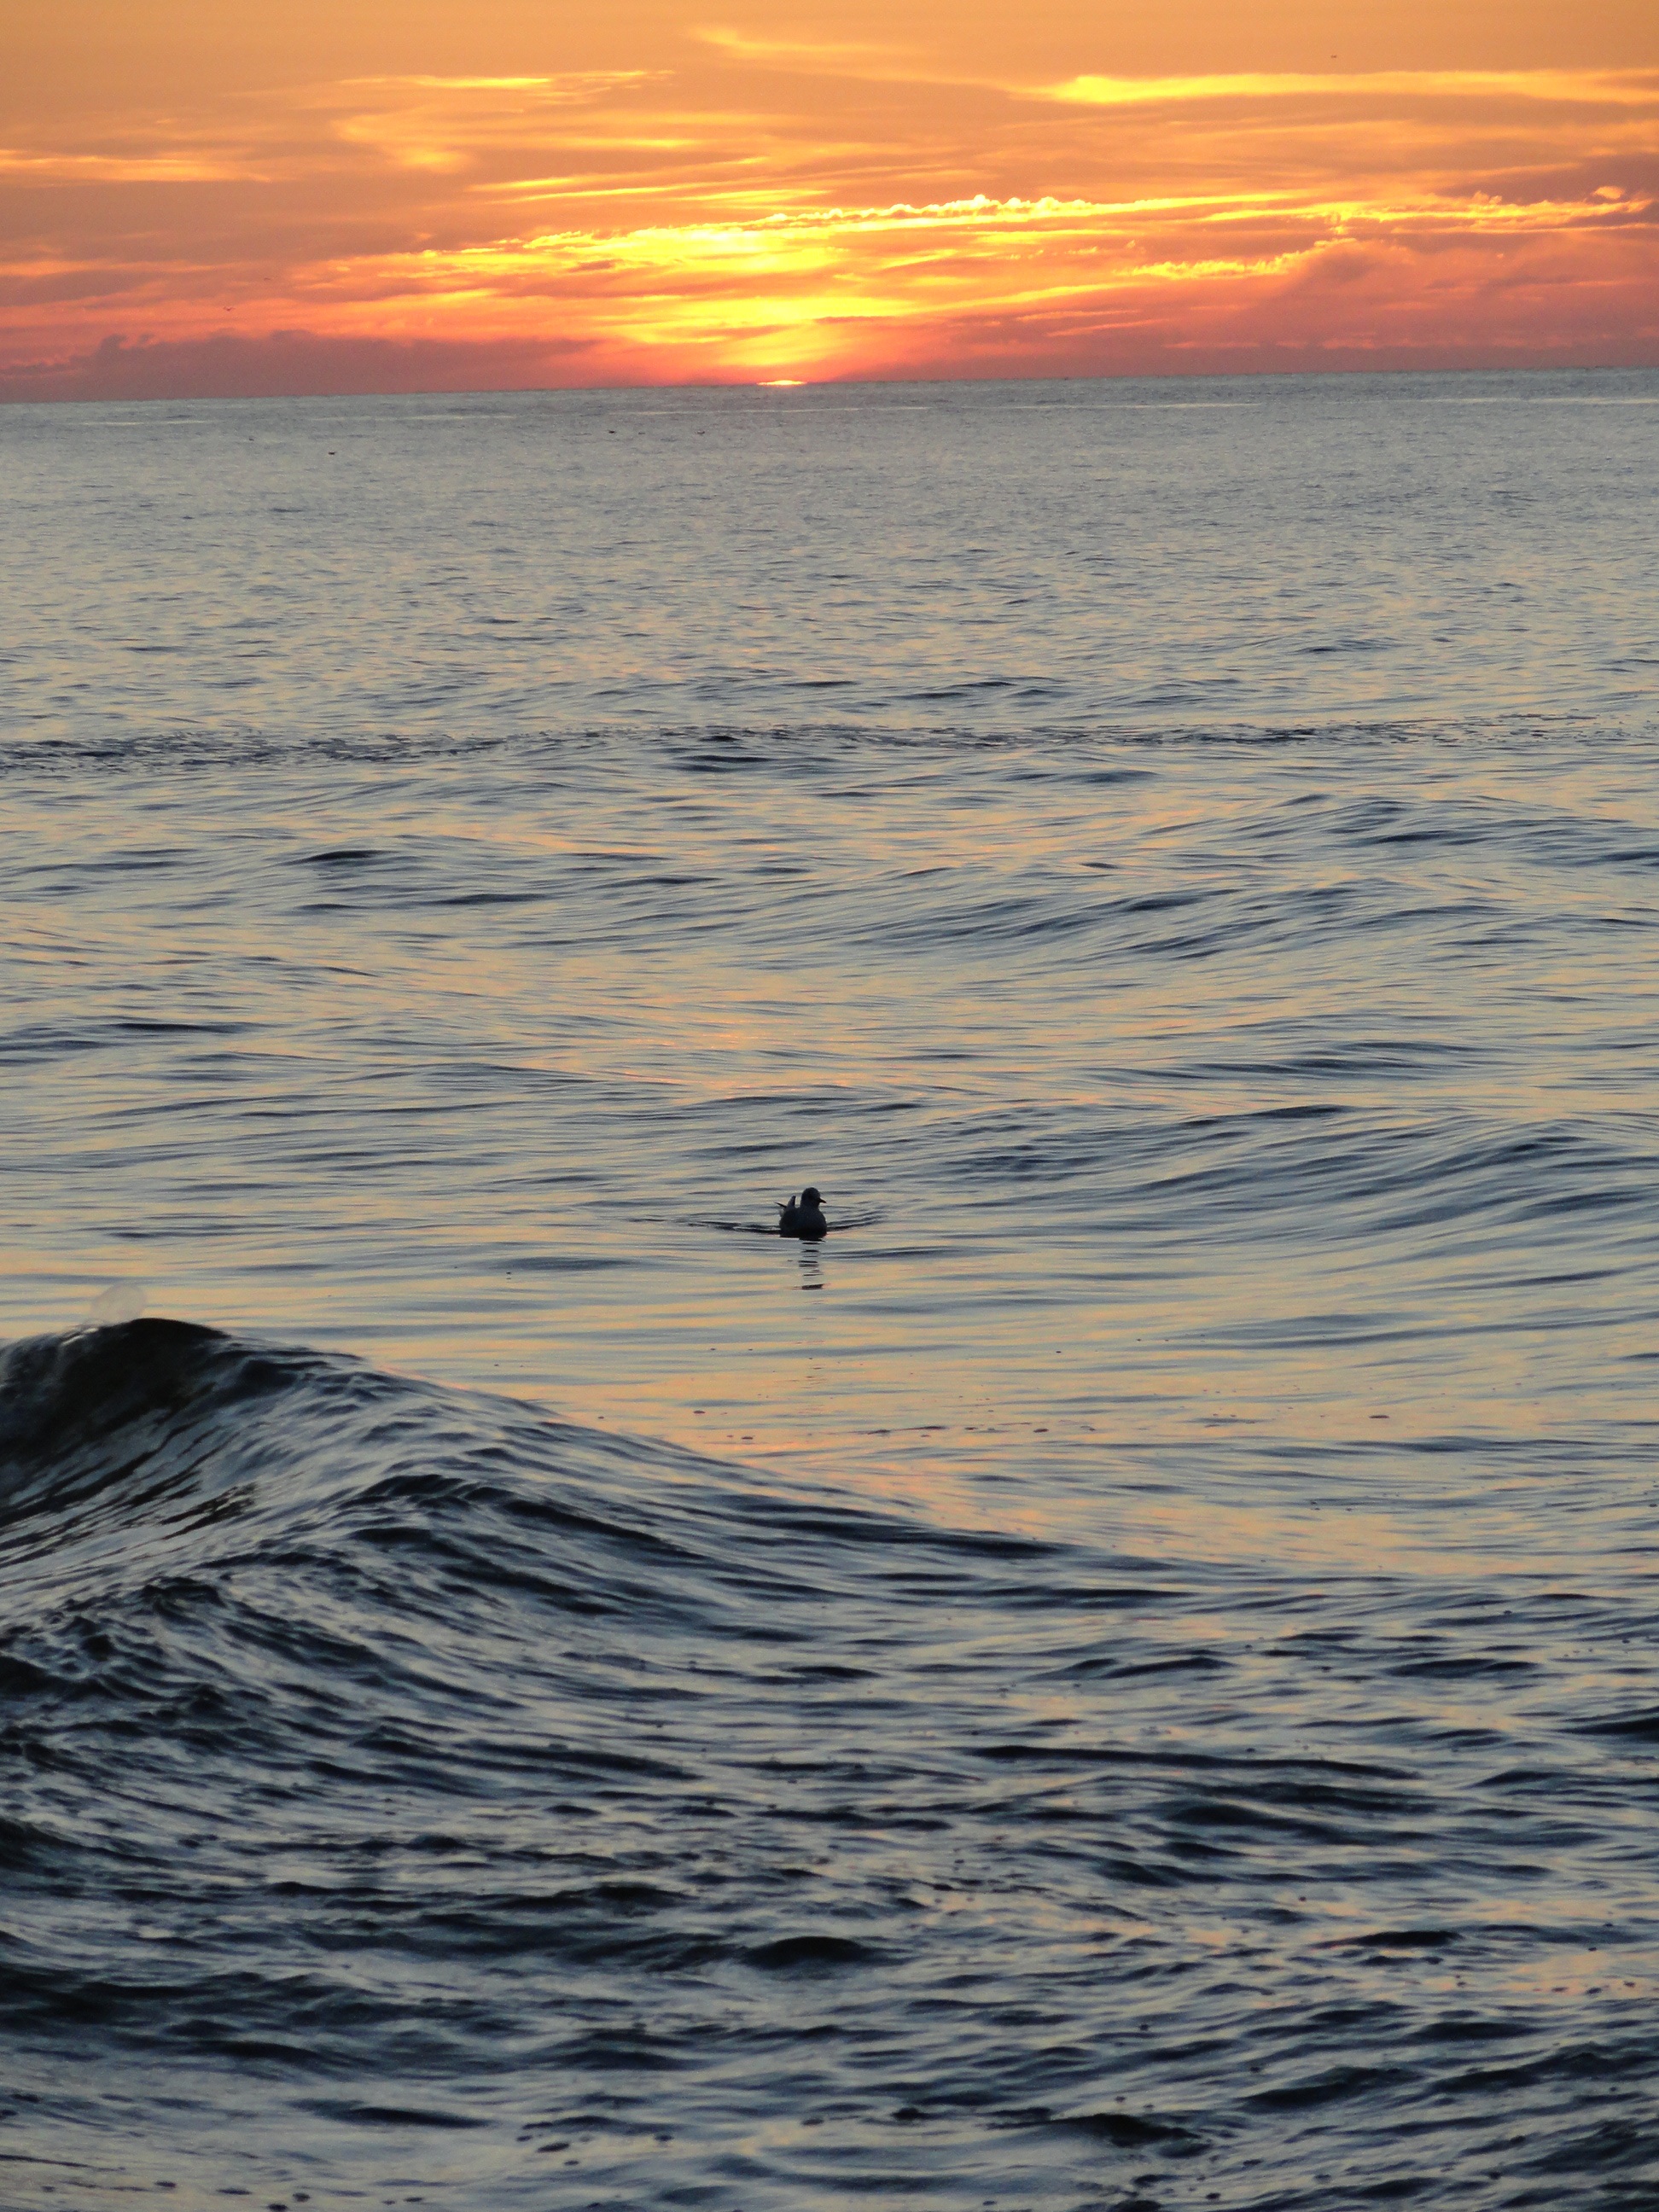
beach, sea, coast, sand, ocean, horizon, bird, cloud, sunrise, sunset, shore, wave, dawn, dusk, reflection, body of water, duck, loneliness, wind wave